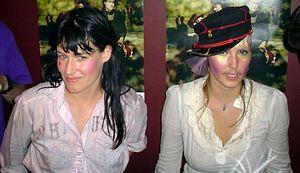
CocoRosie est un groupe américain de folk psychédélique formé en 2003, duo articulé autour des sœurs Bianca et Sierra Casady, qui fabriquent une musique mêlant musique électronique, musique folk, chant lyrique, gospel, pop lo-fi, et hip-hop.
Cet article est une liste non exhaustive de girls bands existant ou ayant existé. Un girls band est un groupe de musique féminin dont les membres chantent et jouent de leur propre instrument.